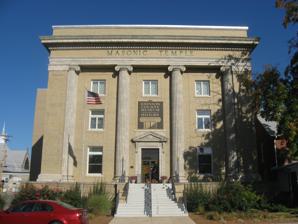
Building: Johnson County Museum of History
Country: United States of America
Year built: 1924
United States historic place Masonic Temple U.S. National Register of Historic Places Front of the building Show map of Indiana Show map of the United States Location 135 N. Main St., Franklin, Indiana Coordinates 39°28′55″N 86°3′17″W / 39.48194°N 86.05472°W / 39.48194; -86.05472 Area less than one acre Built 1924 Architect Shopbell & Co. ; Bryant, Roy C. & Co. Architectural style Classical Revival NRHP reference No. 91001863 Added to NRHP December 27, 1991 The Johnson County Museum of History is a local historical museum located in Franklin, Indiana . The museum is run by the Johnson County Historical Society. The museum officially opened in 1931, under the name "Johnson County Museum." It was organized by the local Chapter of the Daughters of the American Revolution . Originally located in a small room at the county courthouse, the museum has grown over the years, making it necessary to relocate. In 1963 it moved to the Suckow home, and in 1989 it moved again to its current building. About the Museum The Johnson County Museum of History has been in existence since 1931. Originally, historical artifacts were on display in store windows in downtown Franklin. The local chapter of the Daughters of the American Revolution were able to organize efforts for a museum in 1931. The original museum was located in a small room at the Johnson County Courthouse . The gallery was later moved to the Suckow home in Franklin in 1963. In 1989 Johnson County officials along with the Johnson County Historical Society combined to purchase the former Masonic Temple in Franklin located at 135 Main Street, and moved into the space in 1991. The museum is currently operating at the same address. The museum currently offers permanent and seasonal exhibits, various programs and events, a genealogy library with original Johnson County and surrounding area records, a gift shop, and an 1830s cabin located next to the museum. Permanent Exhibits Early Inhabitants Contains Native American artifacts, tools, weapons, and fur trade items. Johnson County Pioneer Settlers Contains original artifacts, Conestoga wagon reproduction, a replica fiddler with playable audio, and replica children's clothing. Victorian Life Contains a Victorian Parlor reproduction complete with clothing, furniture, and accessories. Indiana Infantry in the Civil War Contains original photographs and Civil War regalia, equipment and weaponry used in the war, and a mock encampment scene. Serving County and Country Contains memorabilia from the Spanish–American War to present day, historic items and photographs, authentic World War II attire, and historical contents from Camp Atterbury in nearby Edinburgh, Indiana . The Fabulous '50s Contains a replica diner scene, 1953 Chrysler Imperial, drive-in marquee, authentic 1950s popcorn machine used in the Artcraft Theatre , and other 1950s regalia. Artwork Includes works of art from local Johnson County artists past and present. Genealogy Library The museum has access to Johnson County records resources. The records include marriage record books, guardianship records, tax records, court records, inventory and sales records, military and veteran records, school yearbooks and records, local township records, written town histories, cemetery records, church records, oral histories, records from 28 surrounding counties and 11 states, and more. Building The museum's current building was designed by the architecture firm Shopbell, Fowler, and Thole and constructed as a Masonic Temple between 1922 and 1924 by Franklin Lodge No. 107 (a lodge of Freemasons ) who used it as their meeting place until 1987. The building was listed on the National Register of Historic Places in 1991. Although it had already been converted to a museum by that time, it is listed under the name Masonic Temple in the register. See also List of Masonic buildings in Indiana National Register of Historic Places listings in Johnson County, Indiana References